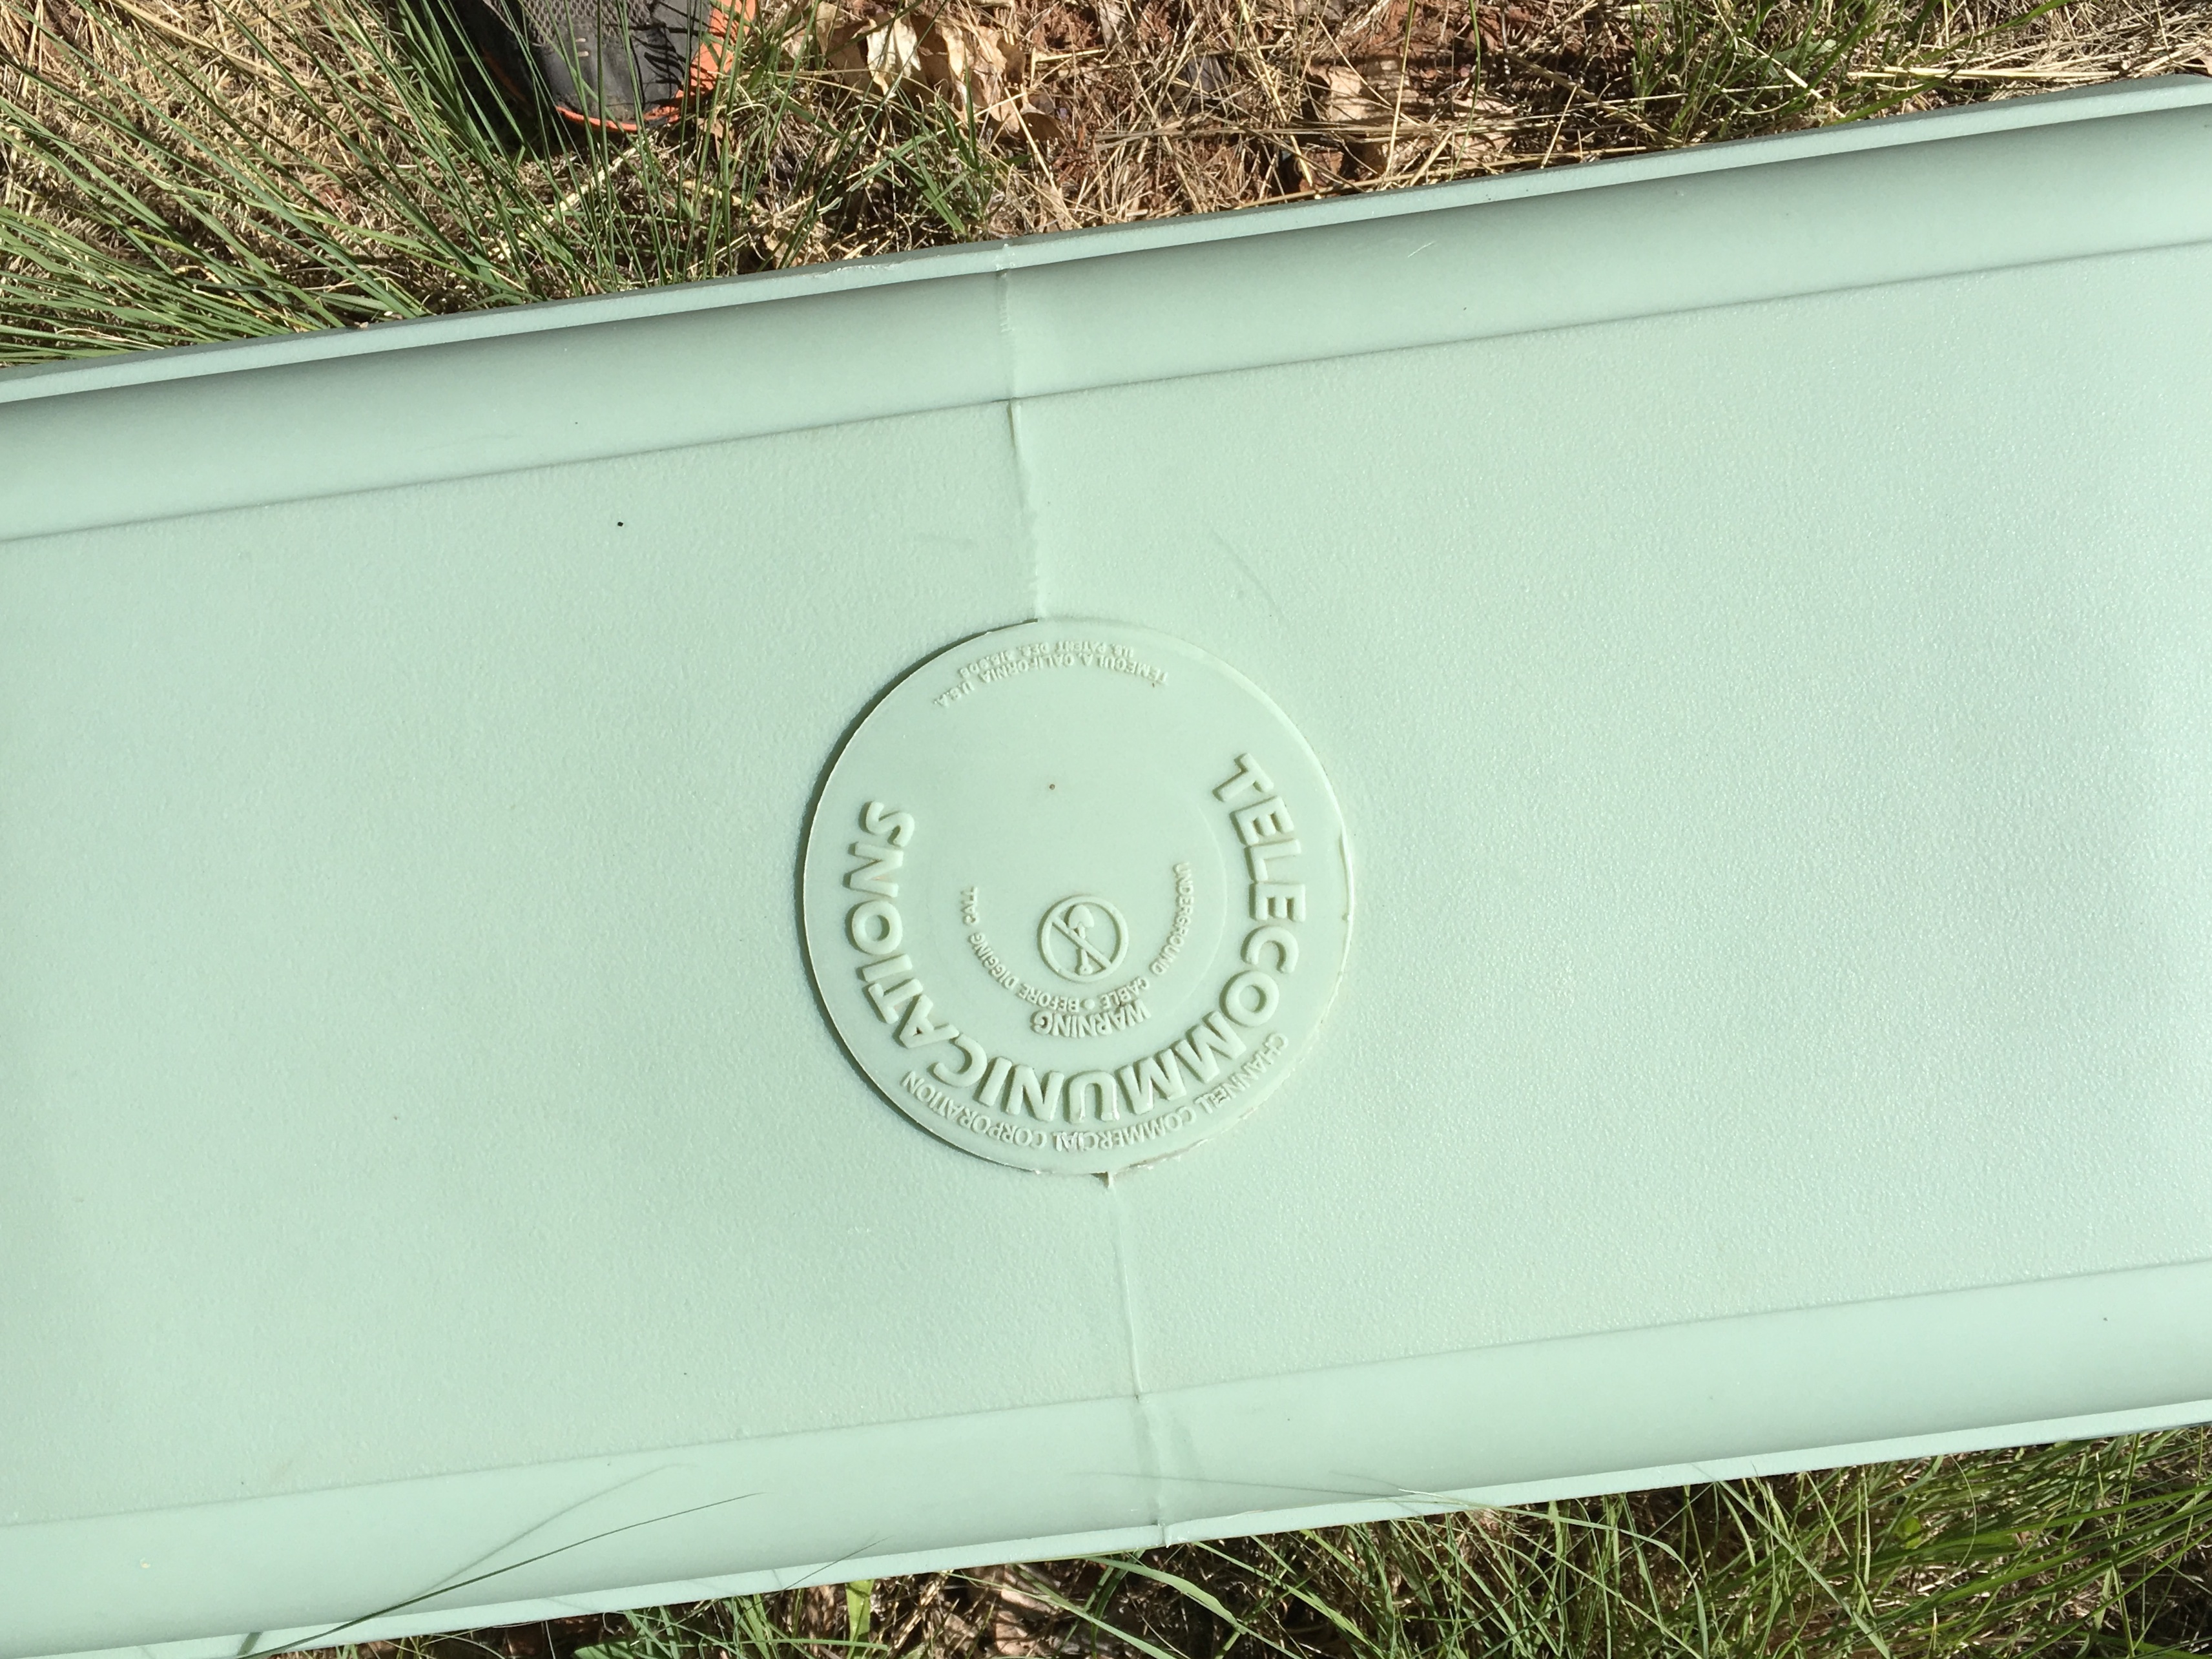
furniture, telecom, telecommunications